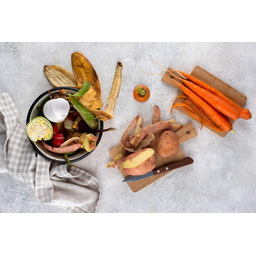
Label: trash